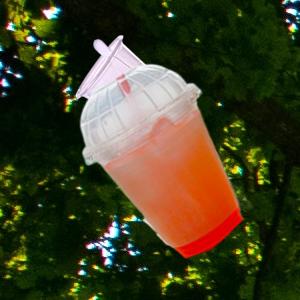
Label: cups